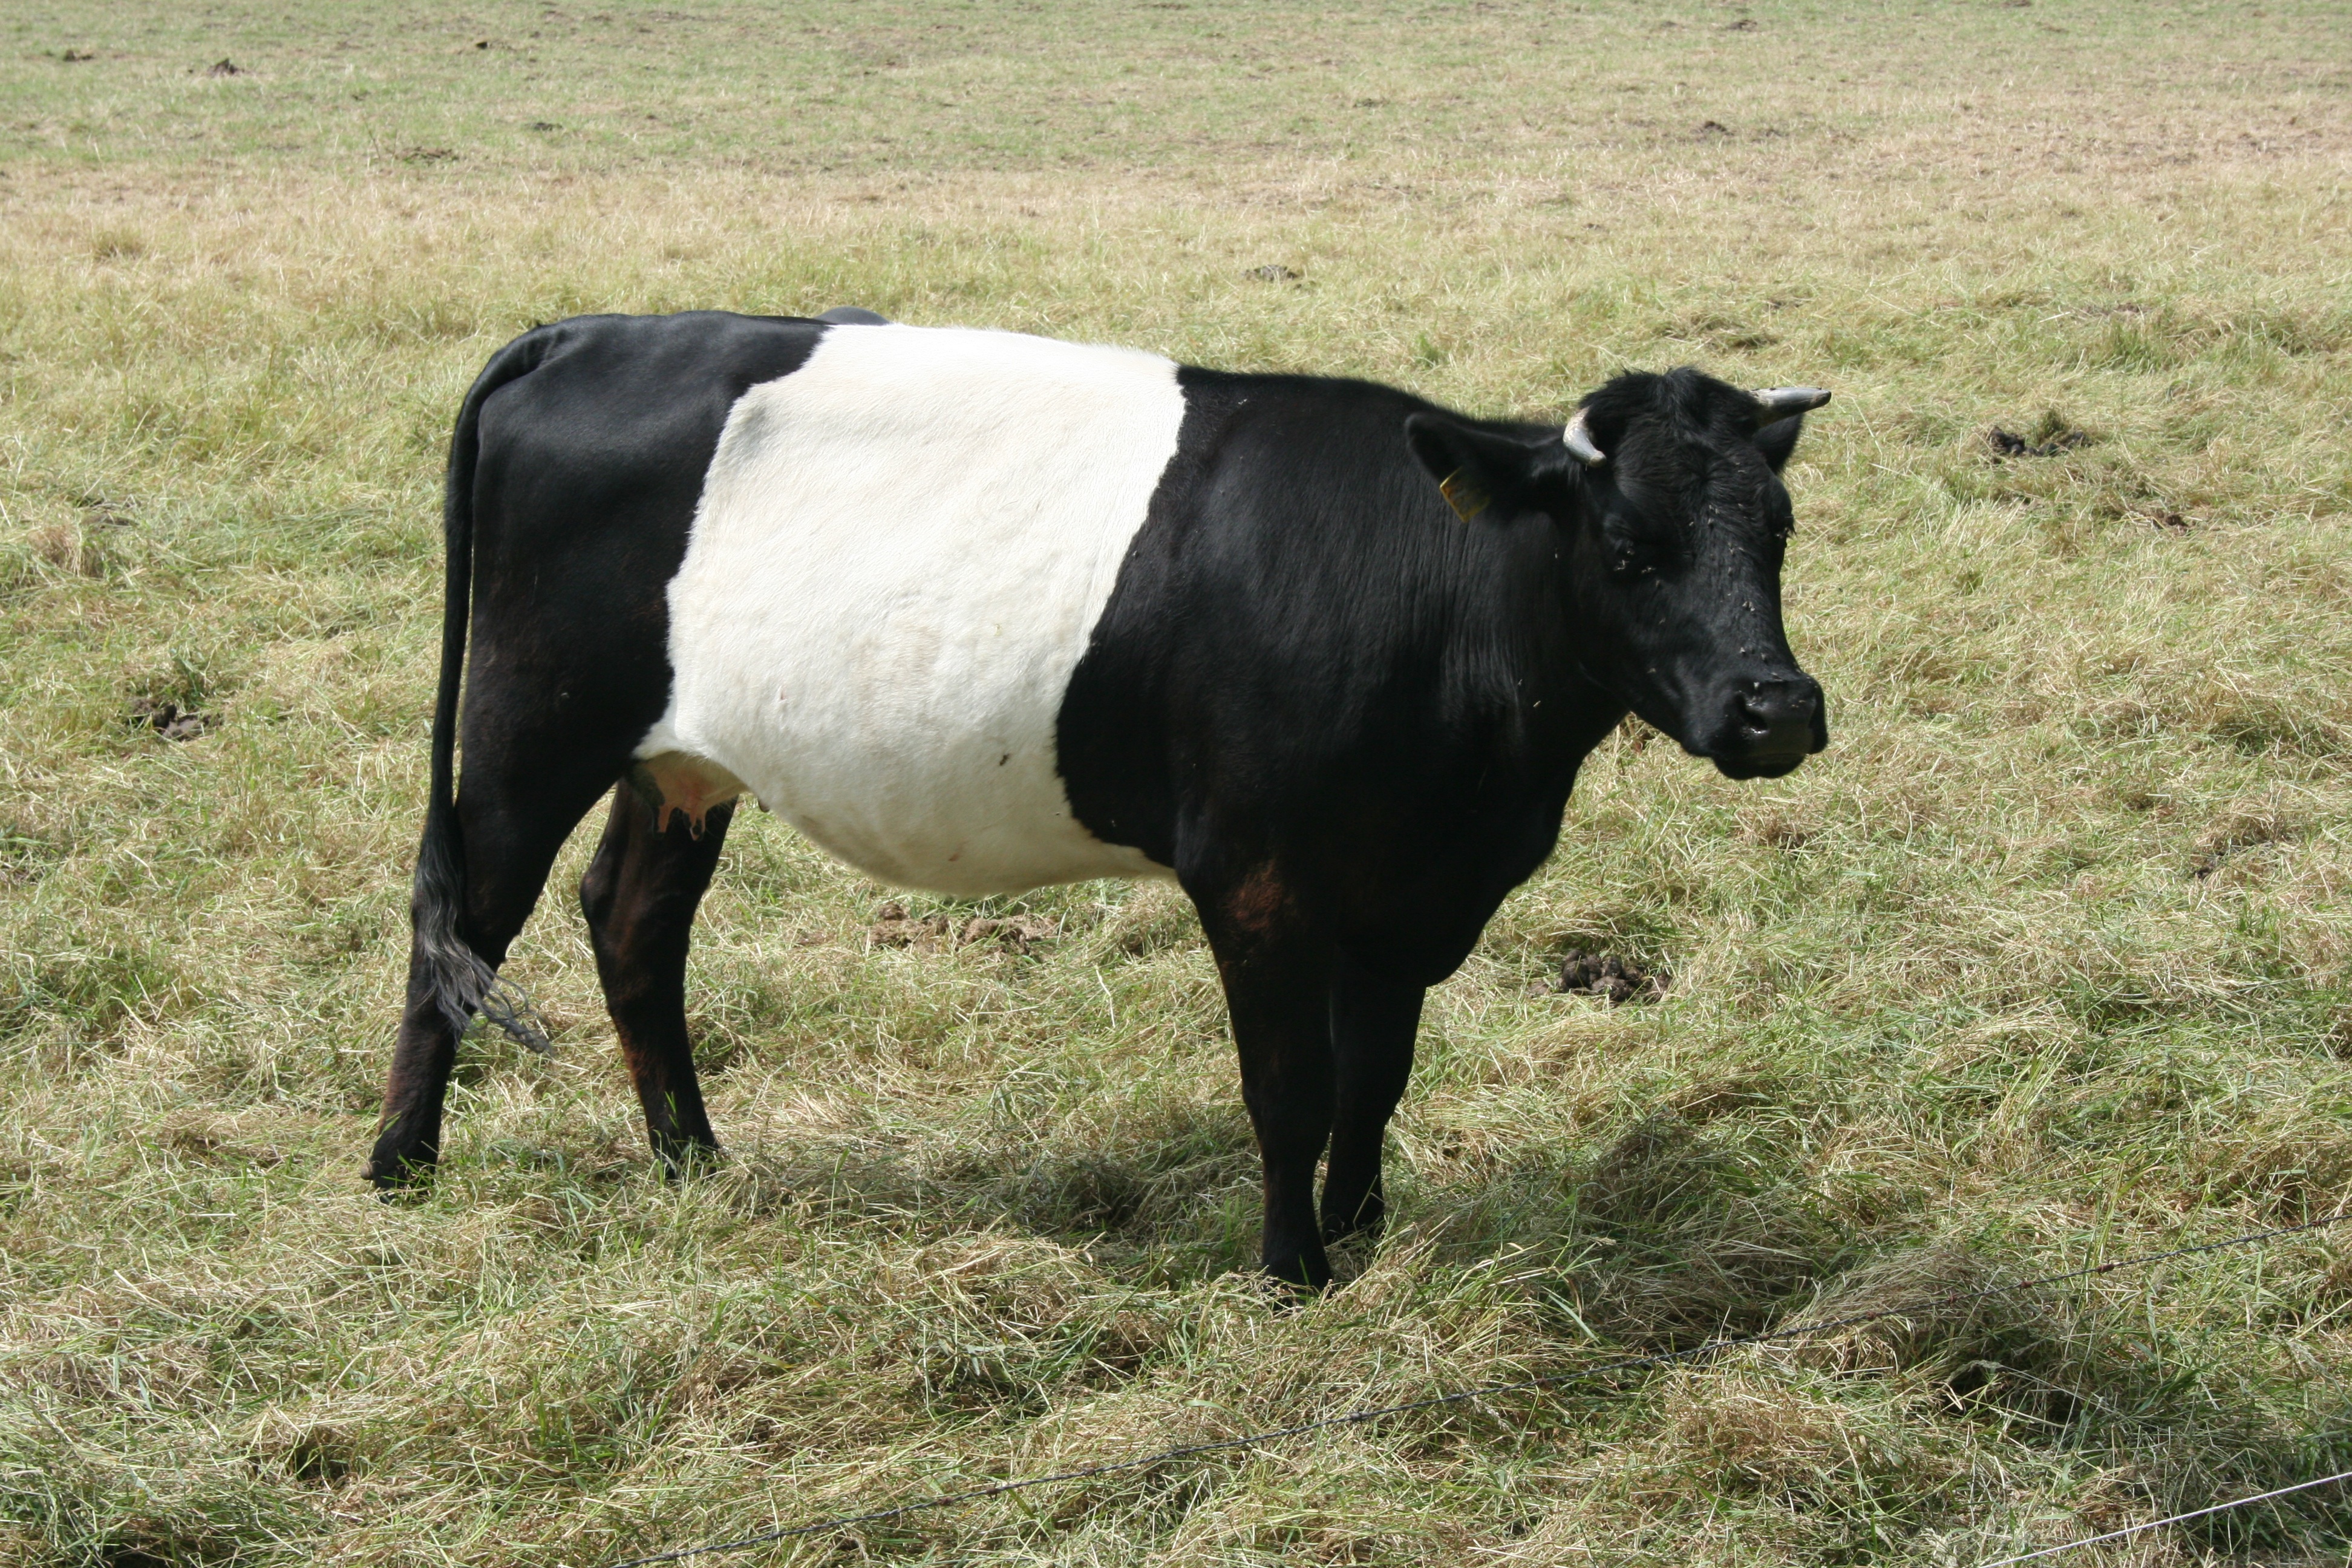
grass, field, farm, meadow, horn, cow, herd, pasture, grazing, mammal, fauna, bull, grassland, vertebrate, animal husbandry, dairy cow, cattle like mammal, cow goat family, lakenvelder